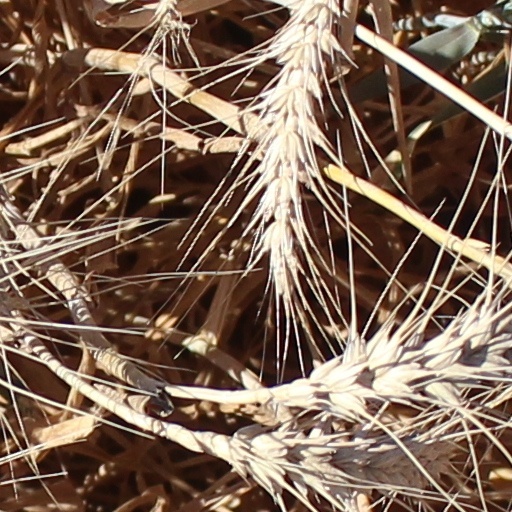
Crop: wheat